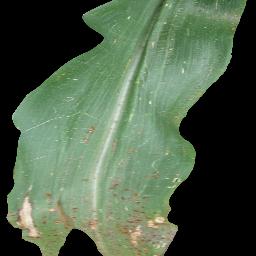
Label: Corn___Common_rust